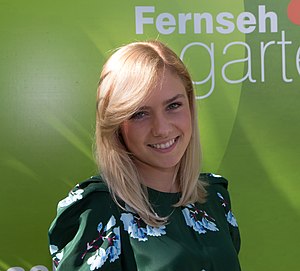
Marie Wegener
Marie Wegener er en tysk sangerinde. I 2018 vandt hun casting-showet Deutschland sucht den Superstar.